Gnassingbé Eyadéma

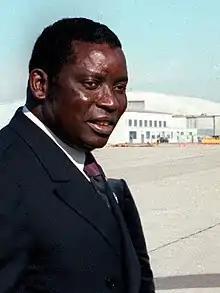
Eyadéma in 1983

Gnassingbé Eyadéma (born Étienne Eyadéma Gnassingbé, 26 December 1935 – 5 February 2005) was a Togolese military officer and politician who served as the third president of Togo from 1967 until his death in 2005, after which he was immediately succeeded by his son, Faure Gnassingbé.